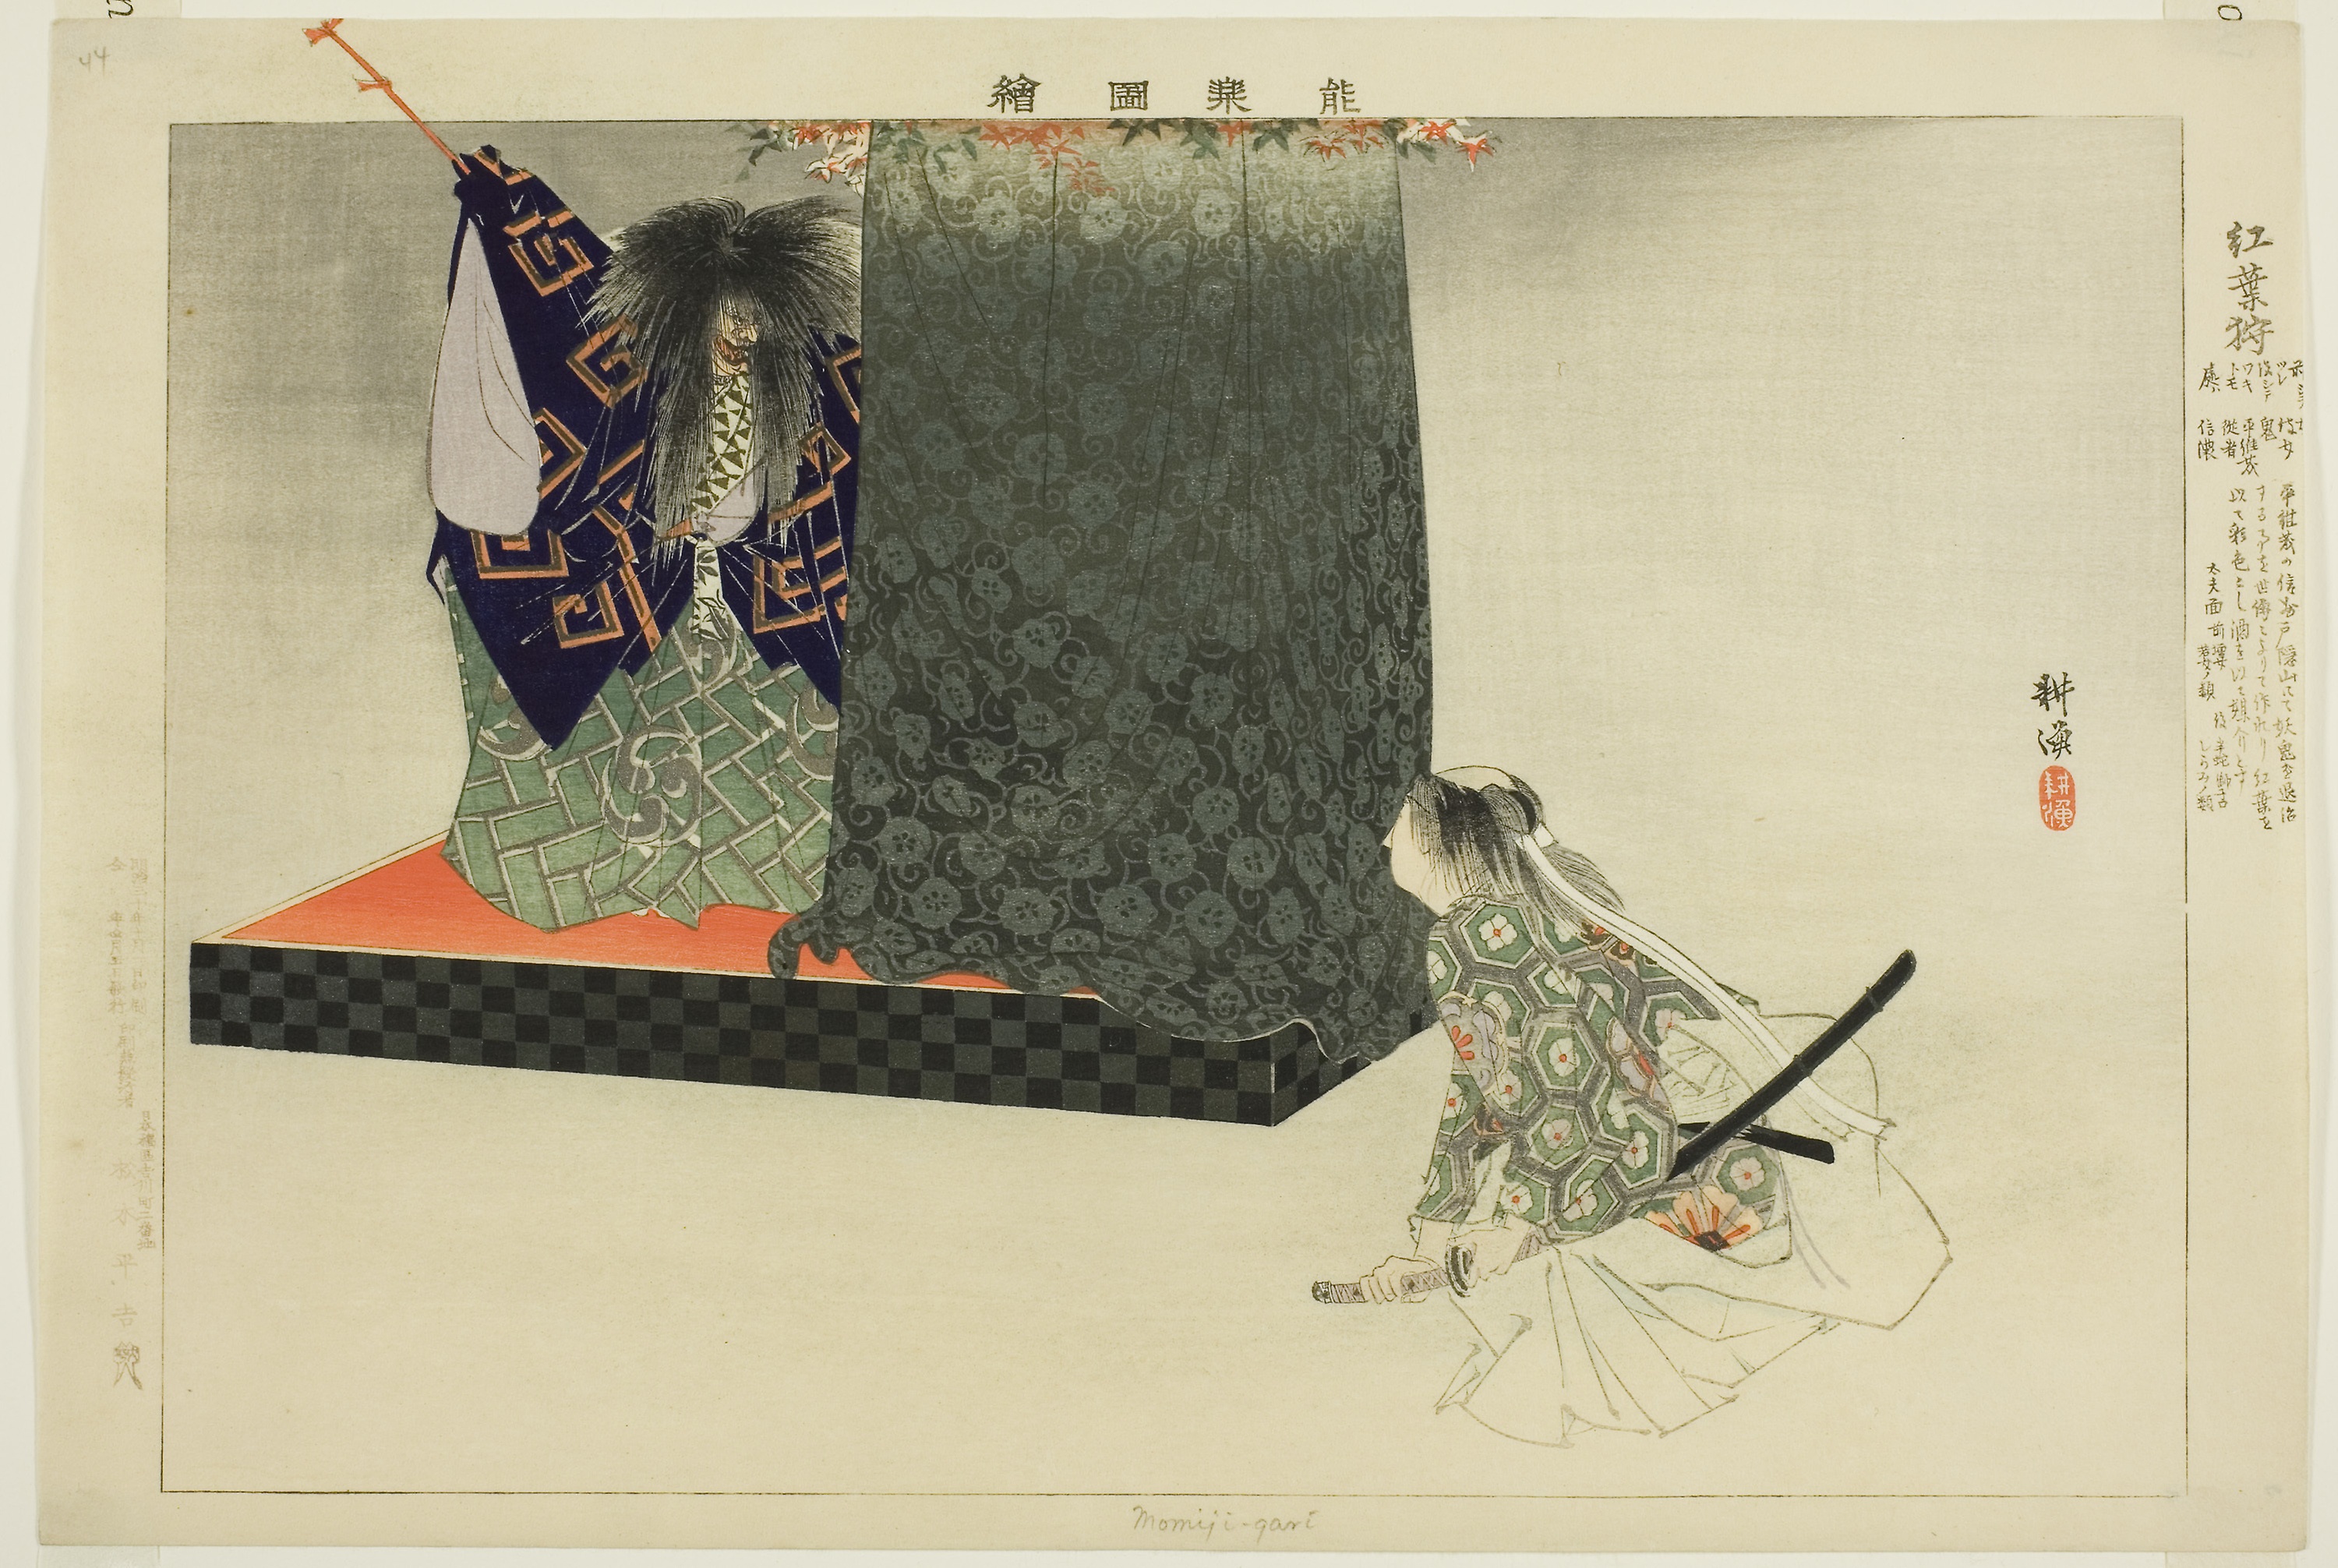
illustration, art, painting, notebook, still life, modern art, paper